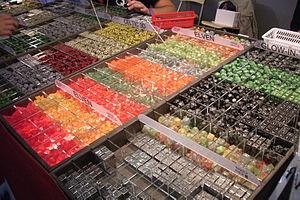
Différents lots de dés de Q-whorkshop à la ""Japan Expo 2012"".
Un dé est un objet, généralement de petite taille et de forme cubique, qui permet de tirer aléatoirement un nombre ou un symbole parmi plusieurs possibilités.